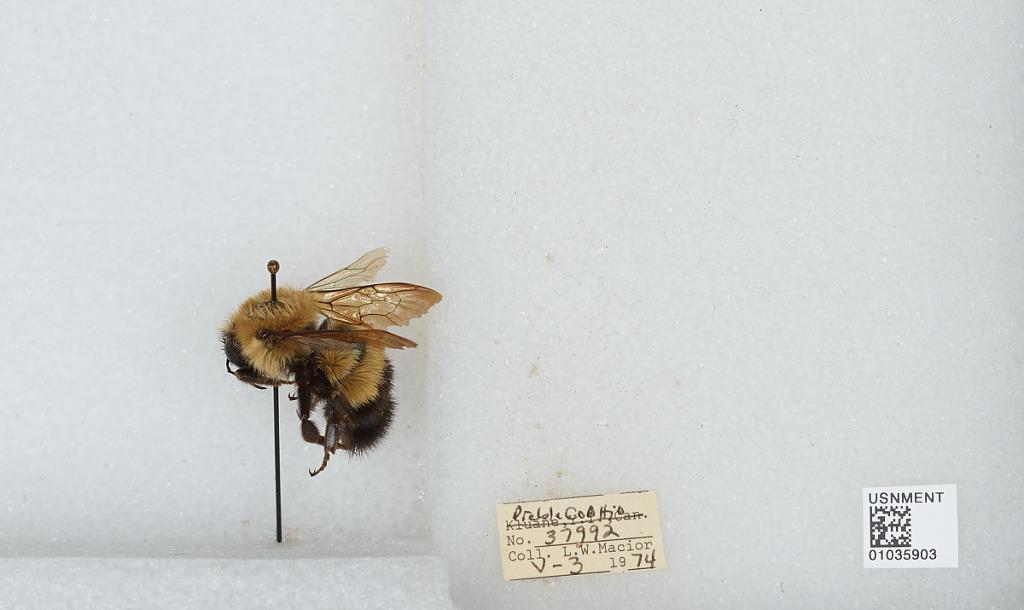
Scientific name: Bombus (Pyrobombus) perplexus Cresson
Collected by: L. Macior
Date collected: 1974-5-3
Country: United States
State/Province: Ohio
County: Preble
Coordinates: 39.7778, -84.6897